Equine nutrition

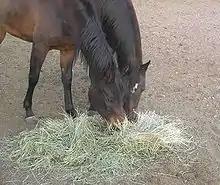
Forages, such as hay, make up the largest portion of the equine diet by weight.

Equids can consume approximately 2–2.5% of their body weight in dry feed each day. Therefore, a adult horse could eat up to of food. Foals less than six months of age eat 2–4% of their weight each day.